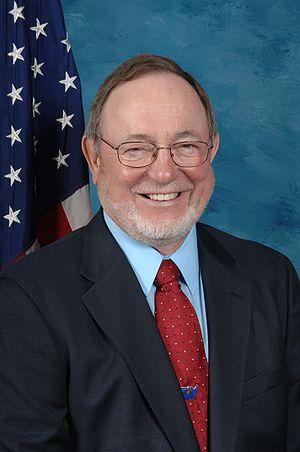
L’Alaska est le 49ᵉ État des États-Unis, dont la capitale est Juneau et la plus grande ville Anchorage, où habite environ 40 % de la population de l'État. Avec une superficie totale de 1 717 854 km², il est l'État le plus étendu et le plus septentrional du pays, mais l'un des moins peuplés, ne comptant que 731 545 habitants en 2019.